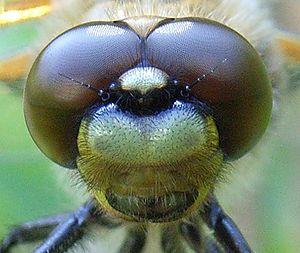
La libellule à quatre taches, Libellula quadrimaculata, est une espèce d'insectes de l'ordre des odonates et de la famille des Libellulidae.